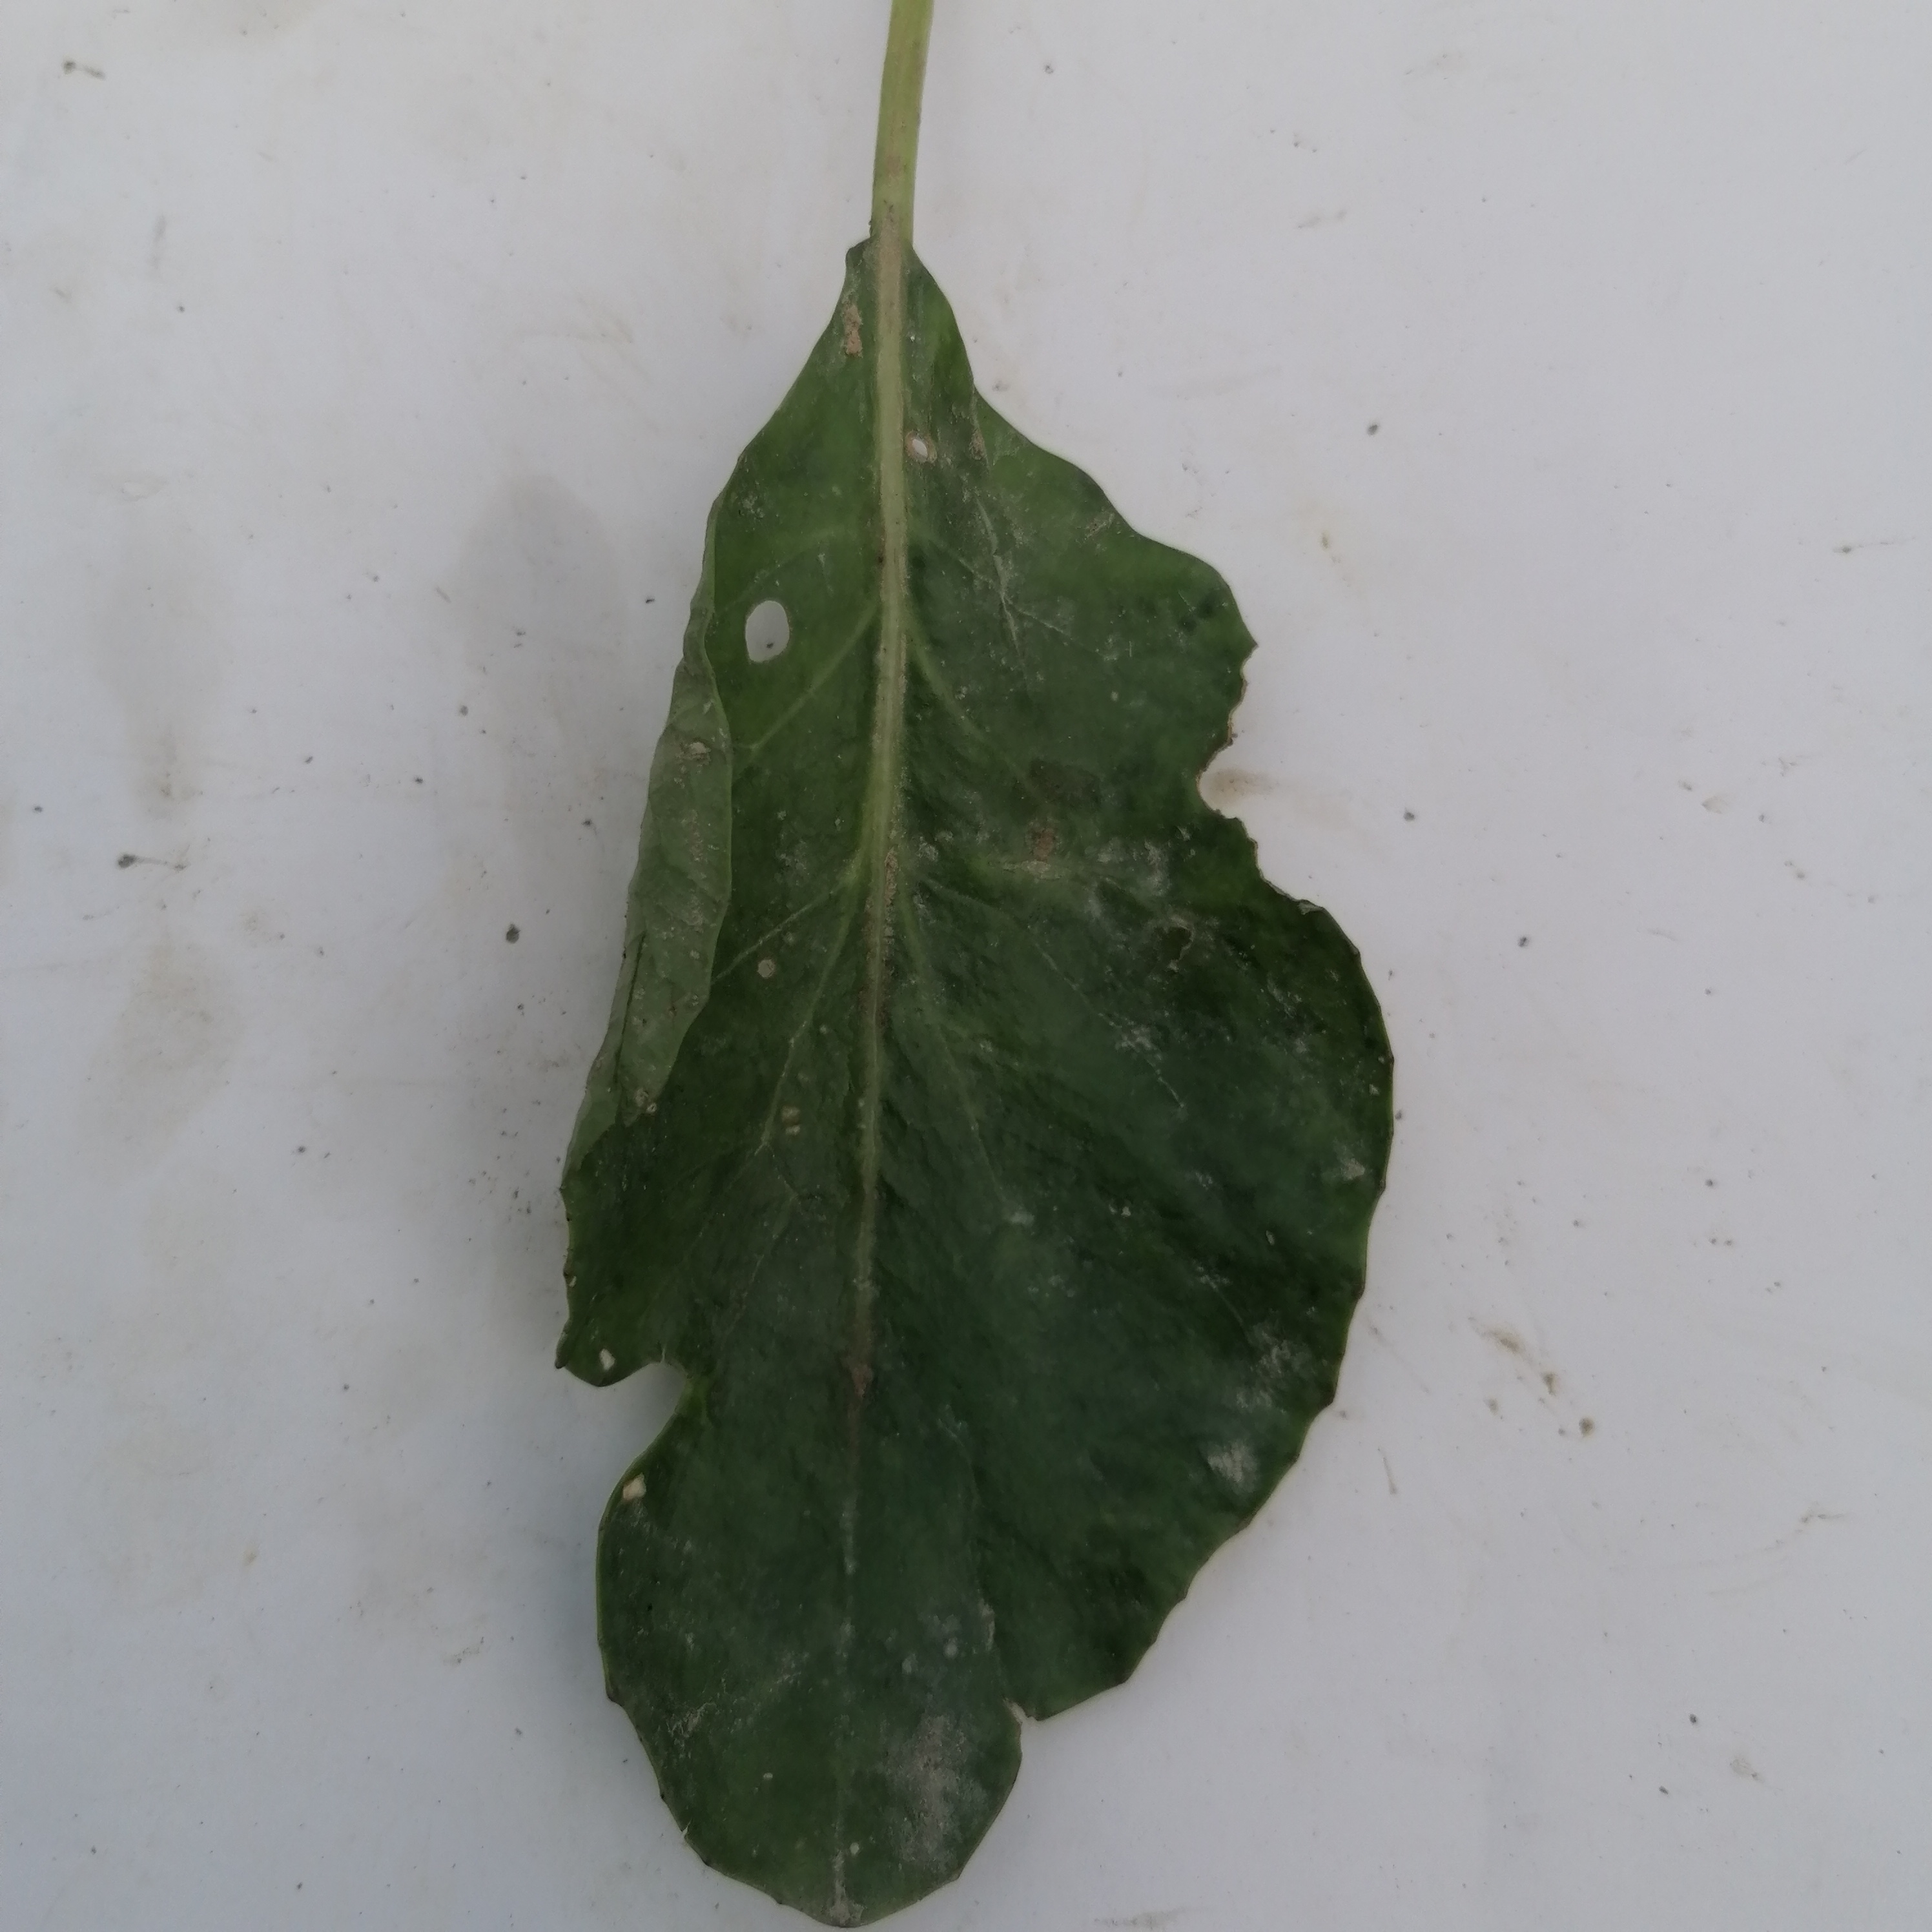
Label: Insect Hole